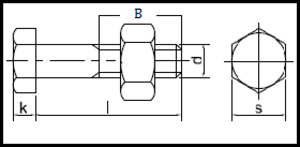
ISO 4016
ISO 4016
ISO 4016
ISO 4016 er en ISO-standard for Maskinbolte.